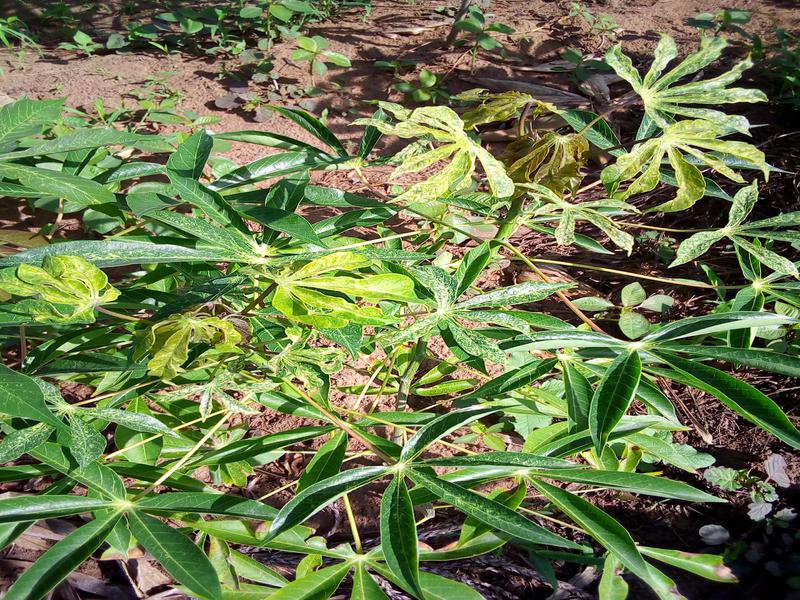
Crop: cassava
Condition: green_mottle